Gold ground

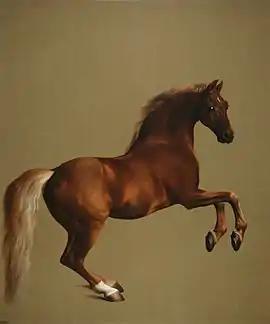
"Whistlejacket", George Stubbs, c. 1762

In later periods of European art, the style was sometimes revived, usually just with gold paint. In 1762 George Stubbs painted three compositions with racehorses on a blank gold or honey background, much the largest being "Whistlejacket" (now National Gallery). All were for their owner, the Marquess of Rockingham, who may have suggested the idea. Given his passion for "the turf", there was possibly a joke on his high regard for the horses. In the 19th century the style became popular for church paintings in Gothic Revival architecture, and was used for ceilings or smaller high up lunettes in large public or church buildings, loosely recalling Byzantine precedents, reflecting the light and also saving the trouble of painting backgrounds. The paintings in the staircase of the Kunsthistorisches Museum in Vienna by Hans Makart (1881–84) are one example of many. Another are the ceiling paintings Lord Leighton painted (exhibited Royal Academy 1886) for the Manhattan home of Henry Marquand, which he insisted use a painted gold ground rather than the "sylvan setting" the patron wanted for the figures, from classical mythology, saying in an interview: "if you look into it you will find it a luminous surface…. Viewing the pictures from this point you get a brilliant effect, like the brightness of day upon it; if from the other side you observe the light resolves itself into the rich, warm glow of the setting sun".